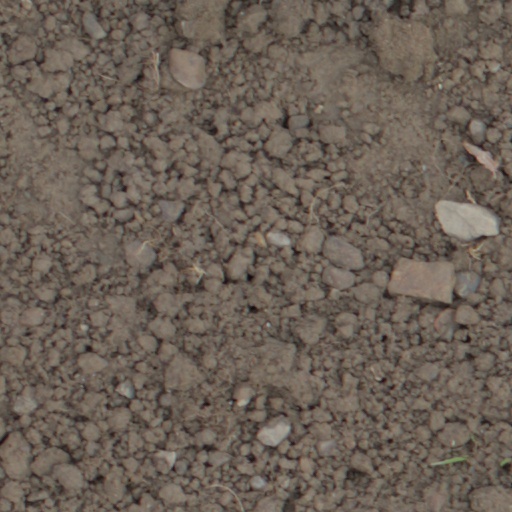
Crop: wheat